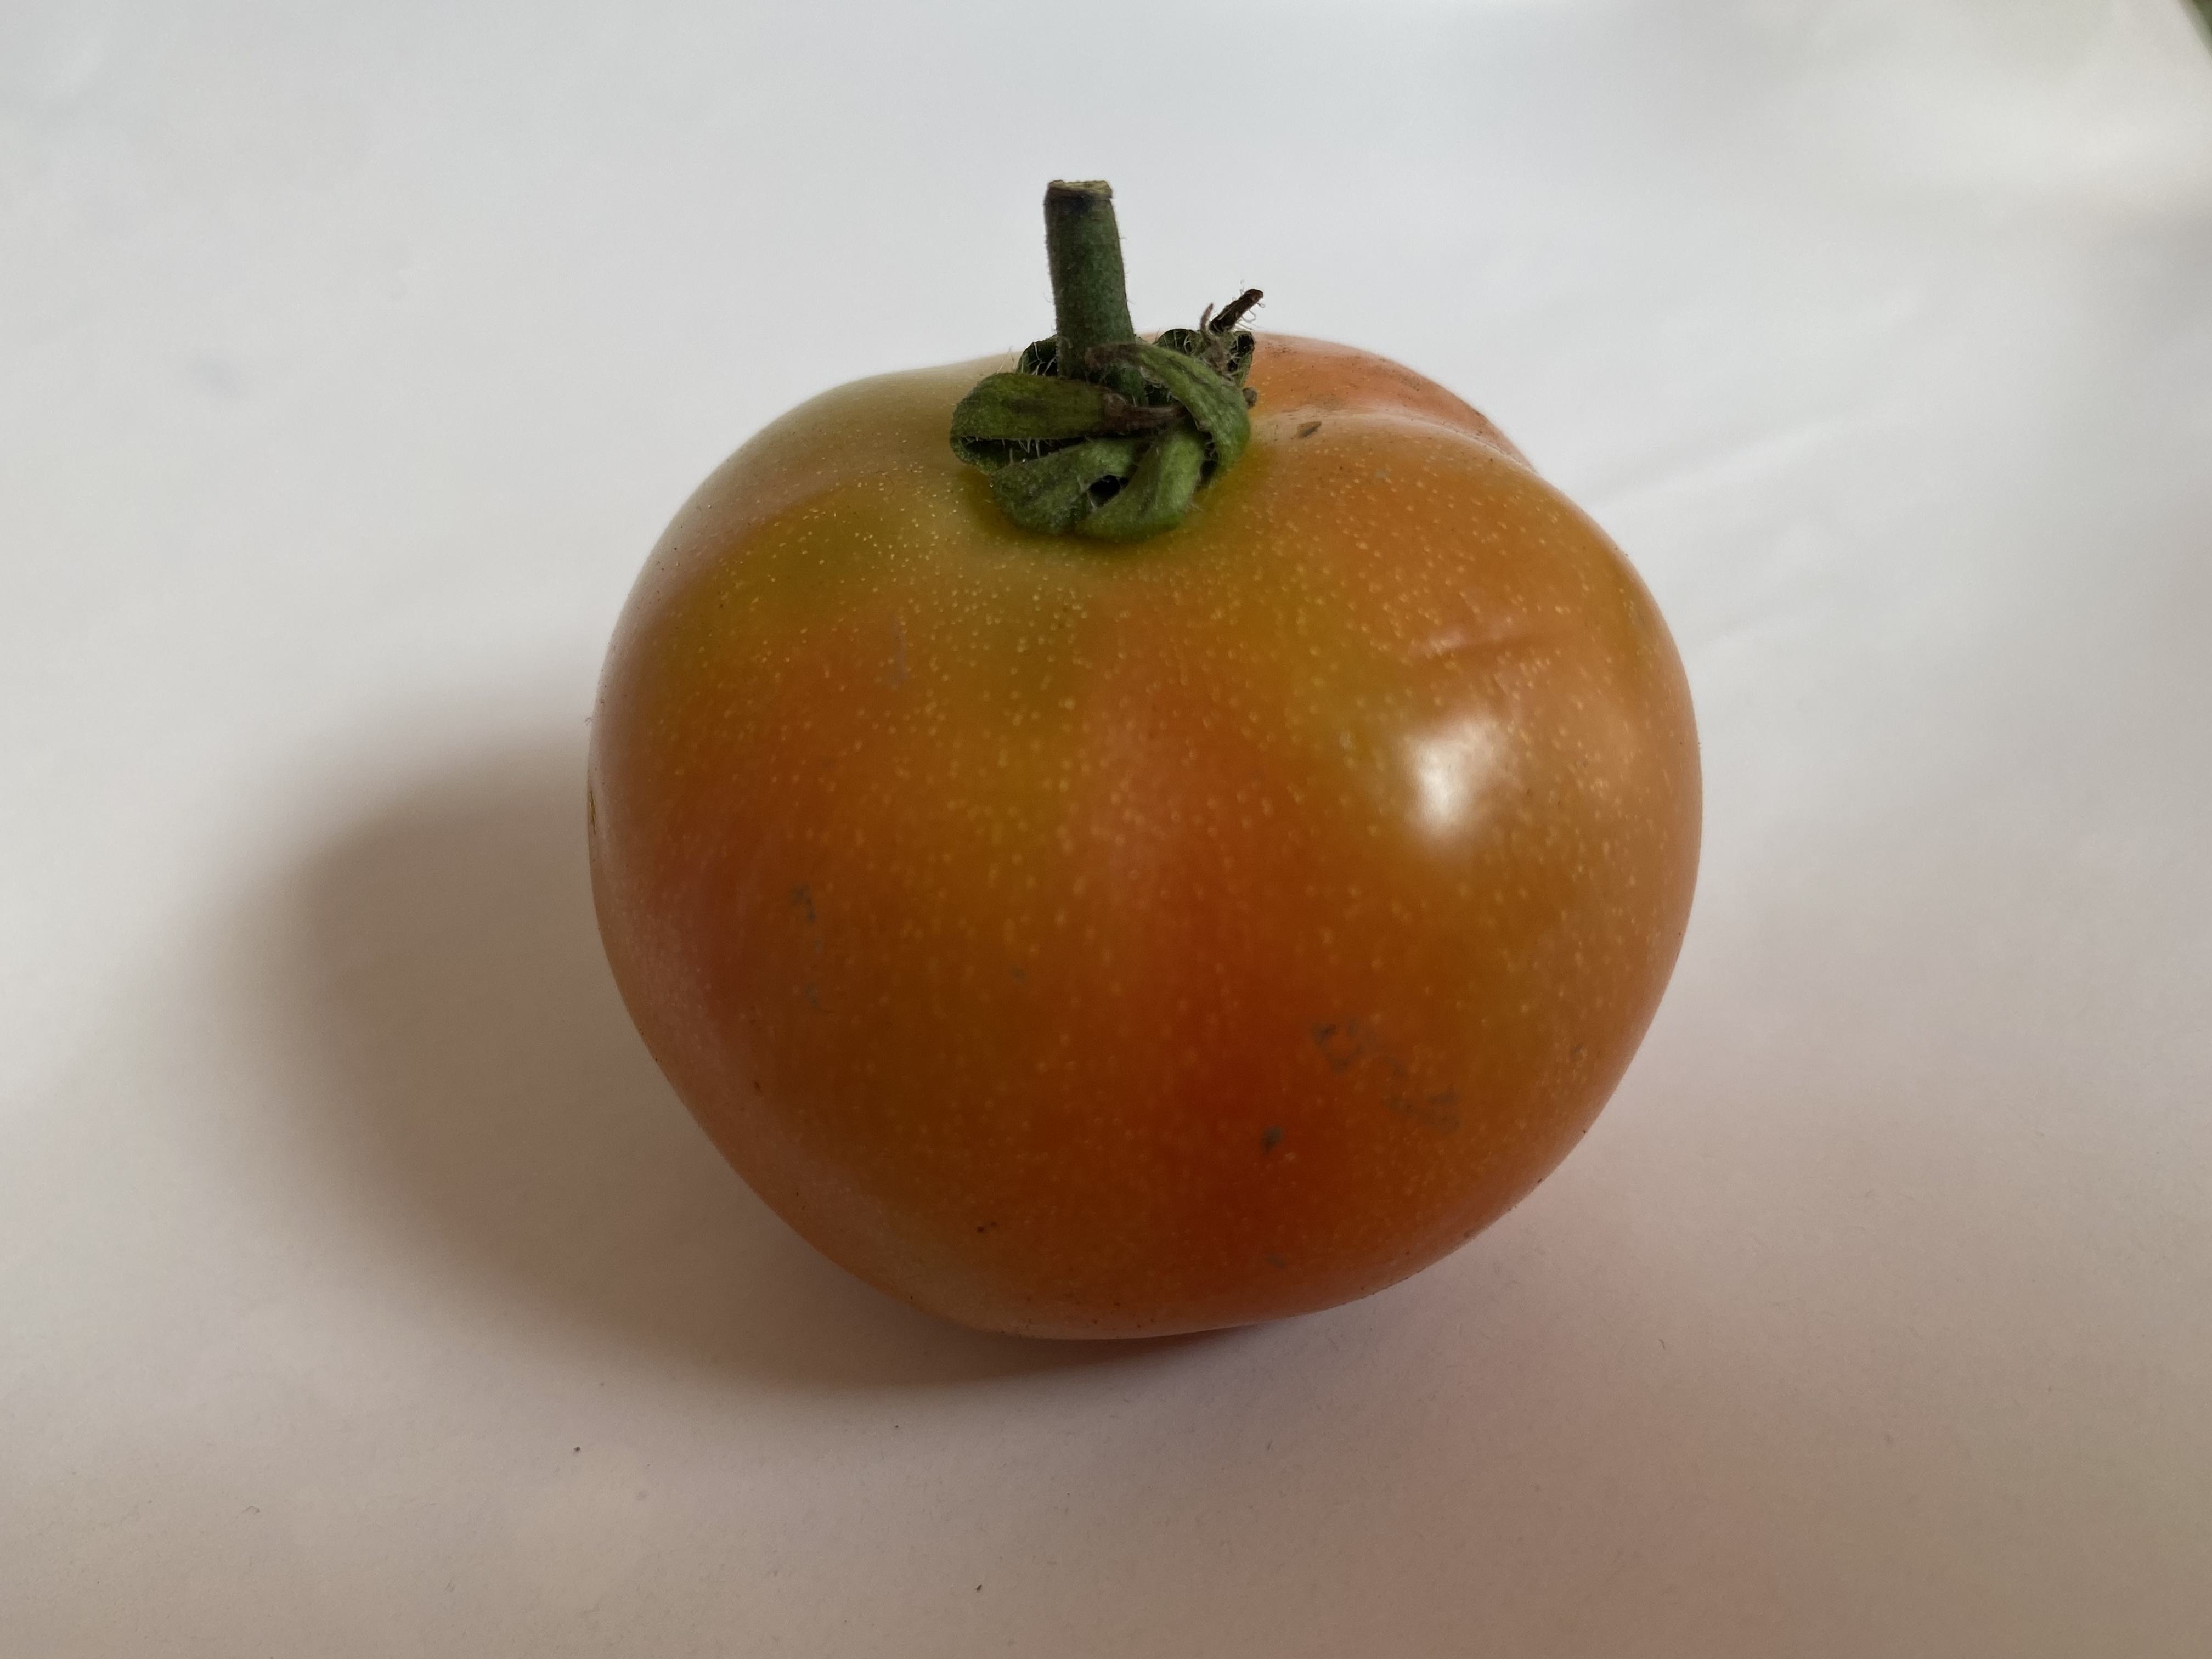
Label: Fresh